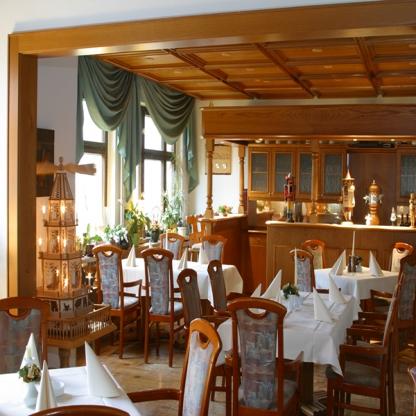
Scene: Indoor